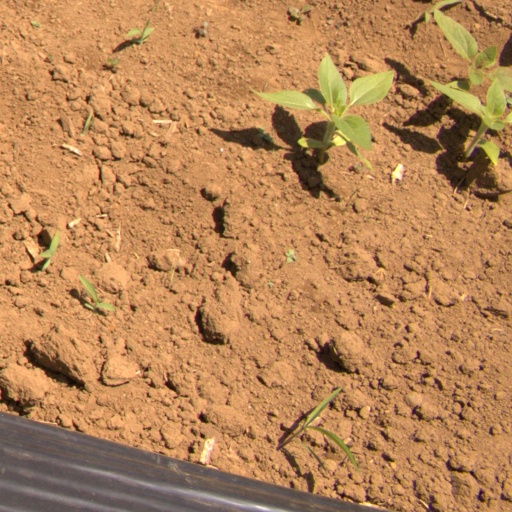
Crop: Jerusalem artichoke